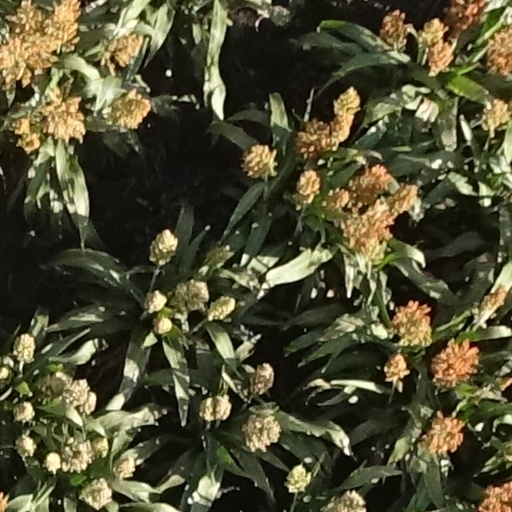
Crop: sorghum